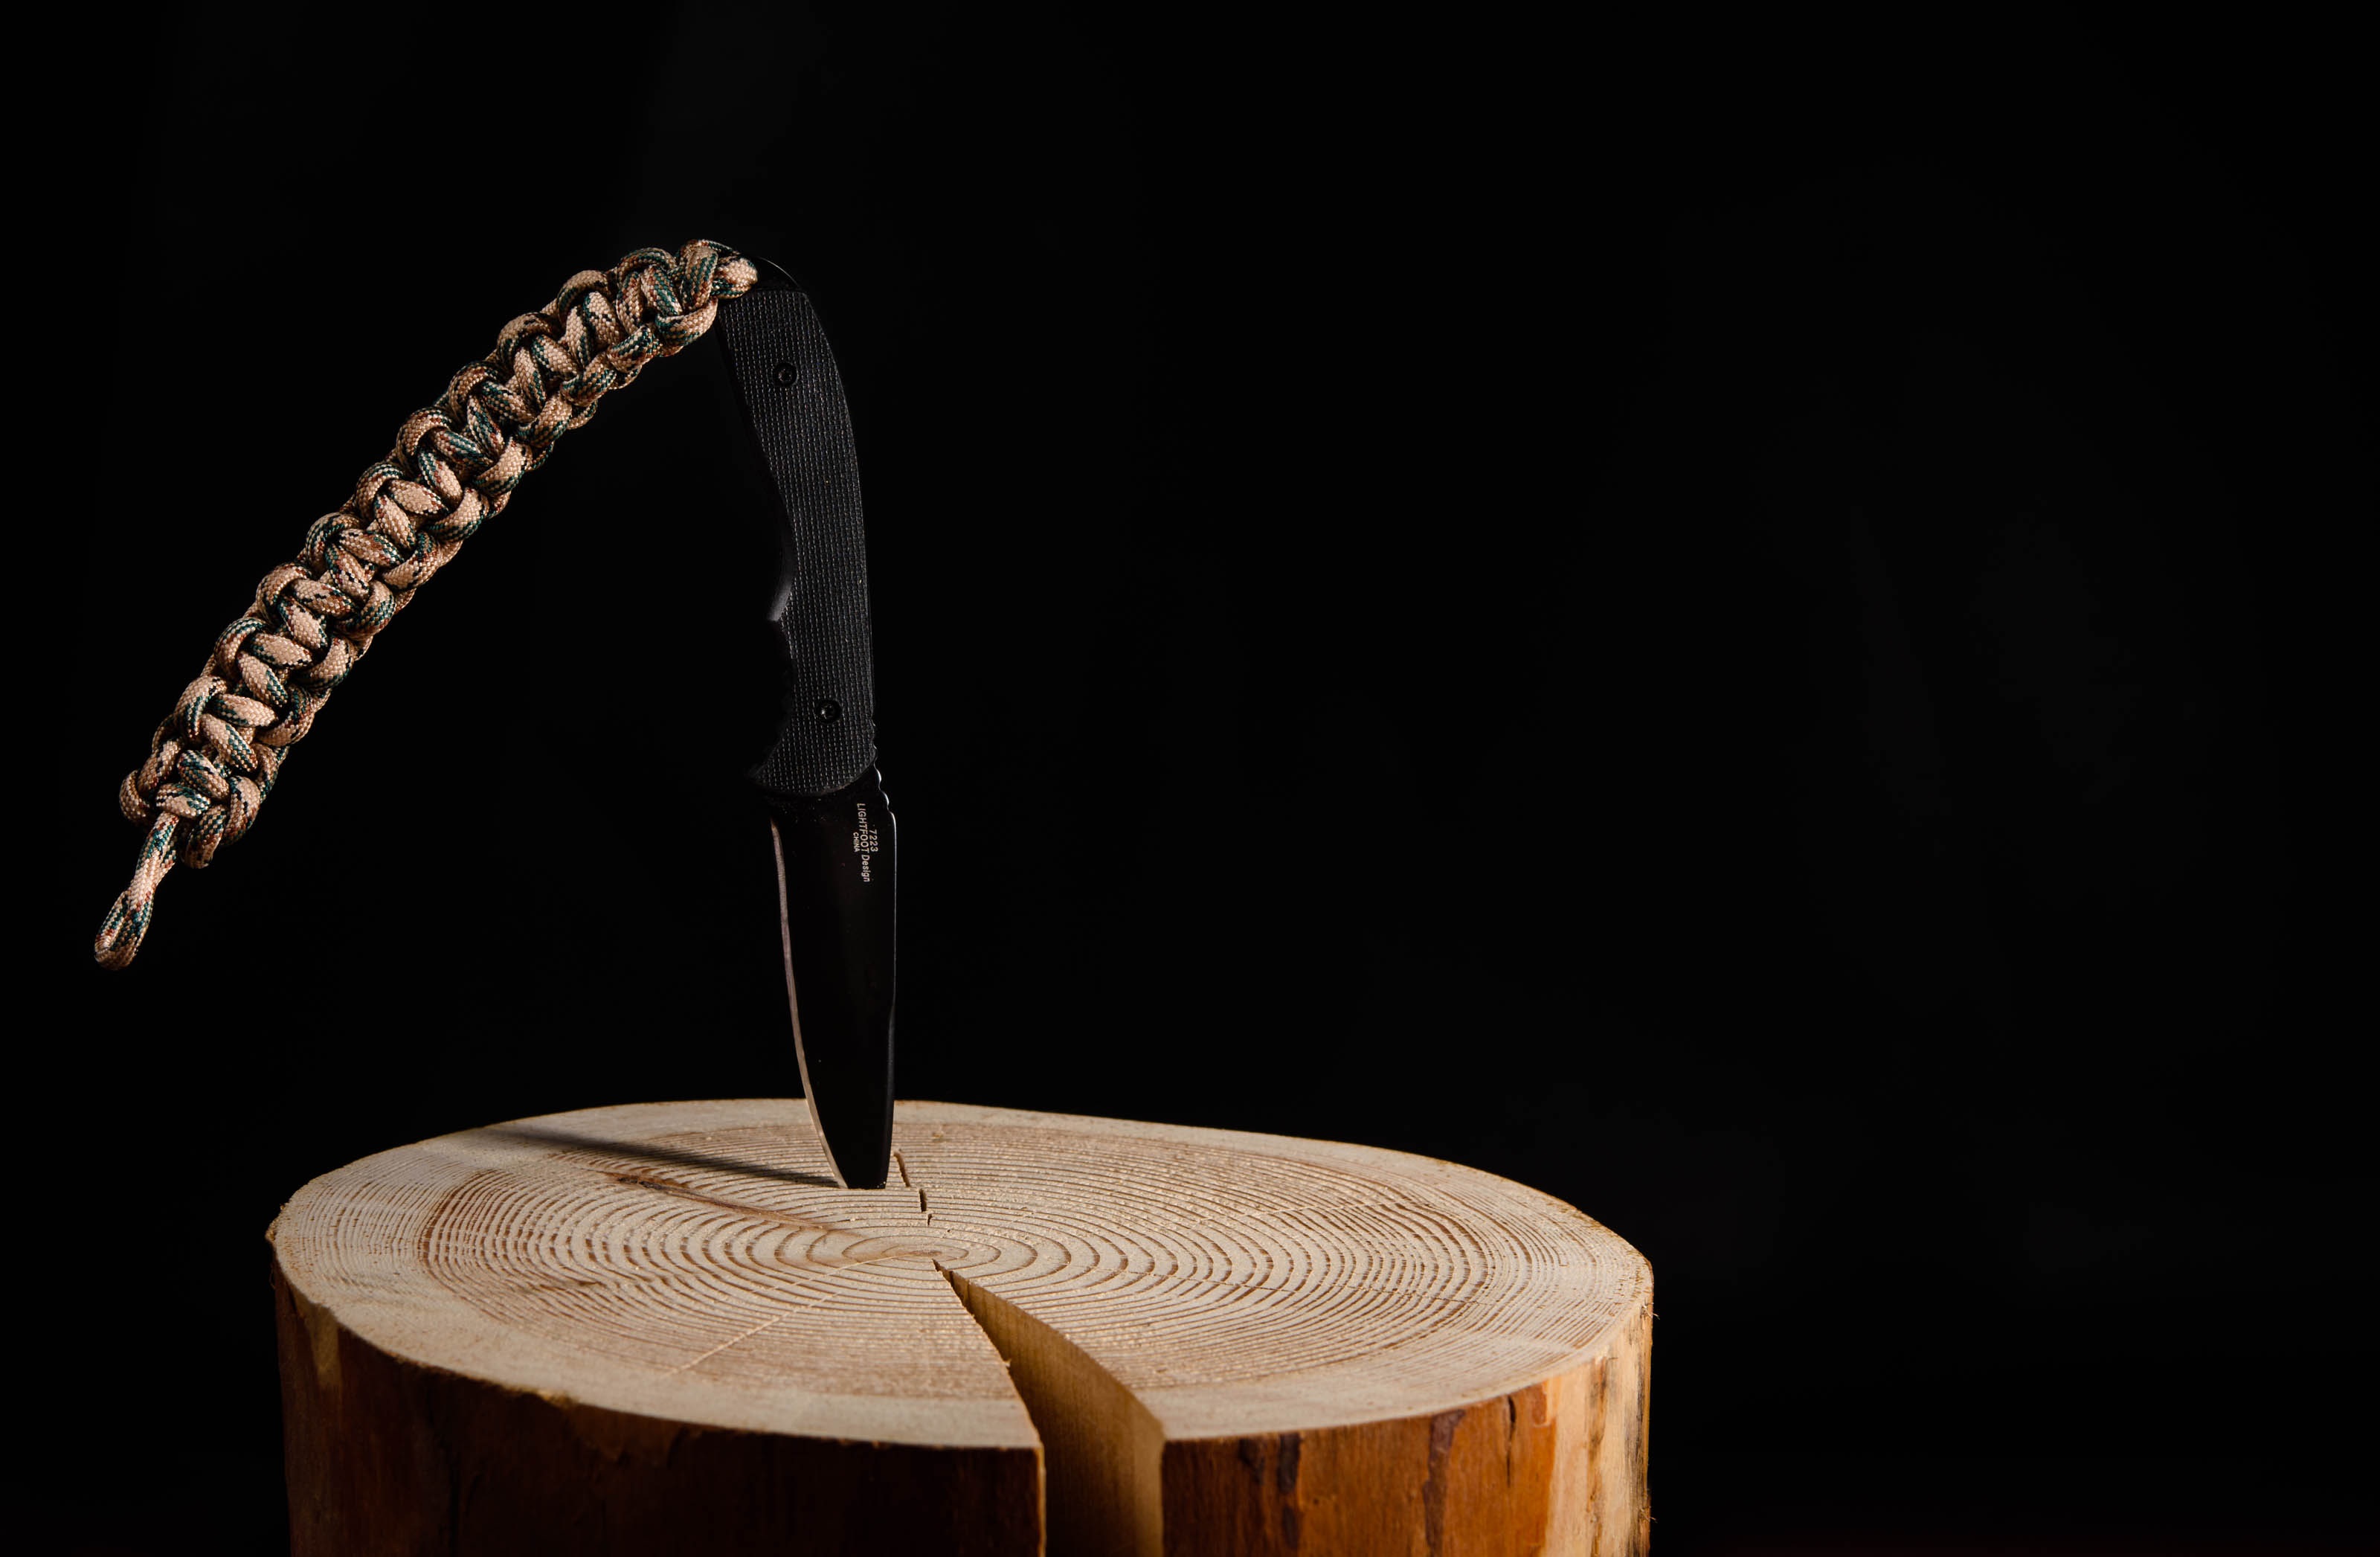
outdoor, shoe, wood, chair, furniture, knife, cut, sculpture, footwear, survival